Aker Drilling

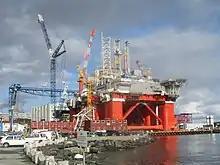
Aker Spitsbergen semi-sumersible at Aker Stord shipyard

In December 2005, Aker drilling went public and was listed on the Oslo Stock Exchange. In 2006, with the Aker Drilling's management team in place, the company set up its head office in Stavanger, Norway. The same year, it secured long-term contracts with Statoil ASA and Aker Exploration ASA (later merged with Det Norske Oljeselskap ASA).